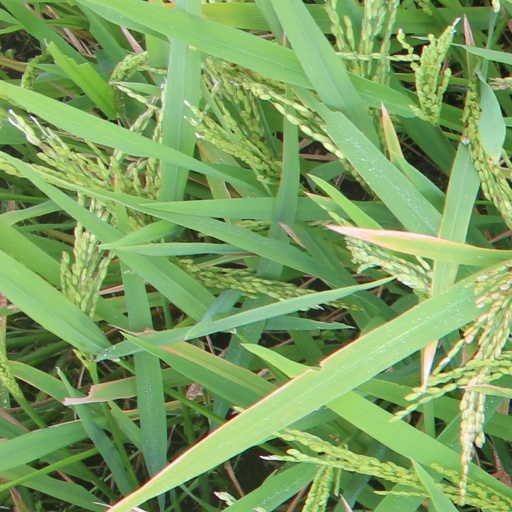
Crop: rice